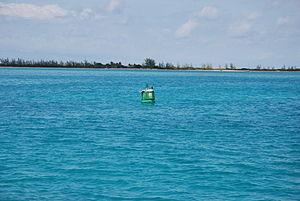
Anegada est une île de l'archipel des îles Vierges britanniques. Sa population était de 204 habitants en 2003. Son nom vient de l'espagnol « terre engloutie ».